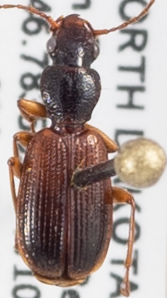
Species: Cymindis neglecta
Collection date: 2017-08-22
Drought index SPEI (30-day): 1.28
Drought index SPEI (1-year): -0.32
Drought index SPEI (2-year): -0.376